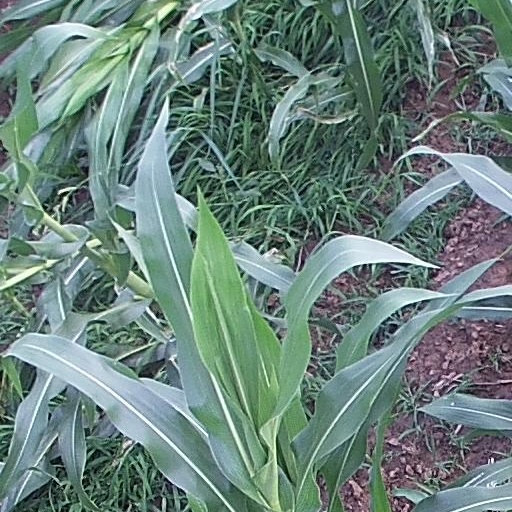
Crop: maize; corn